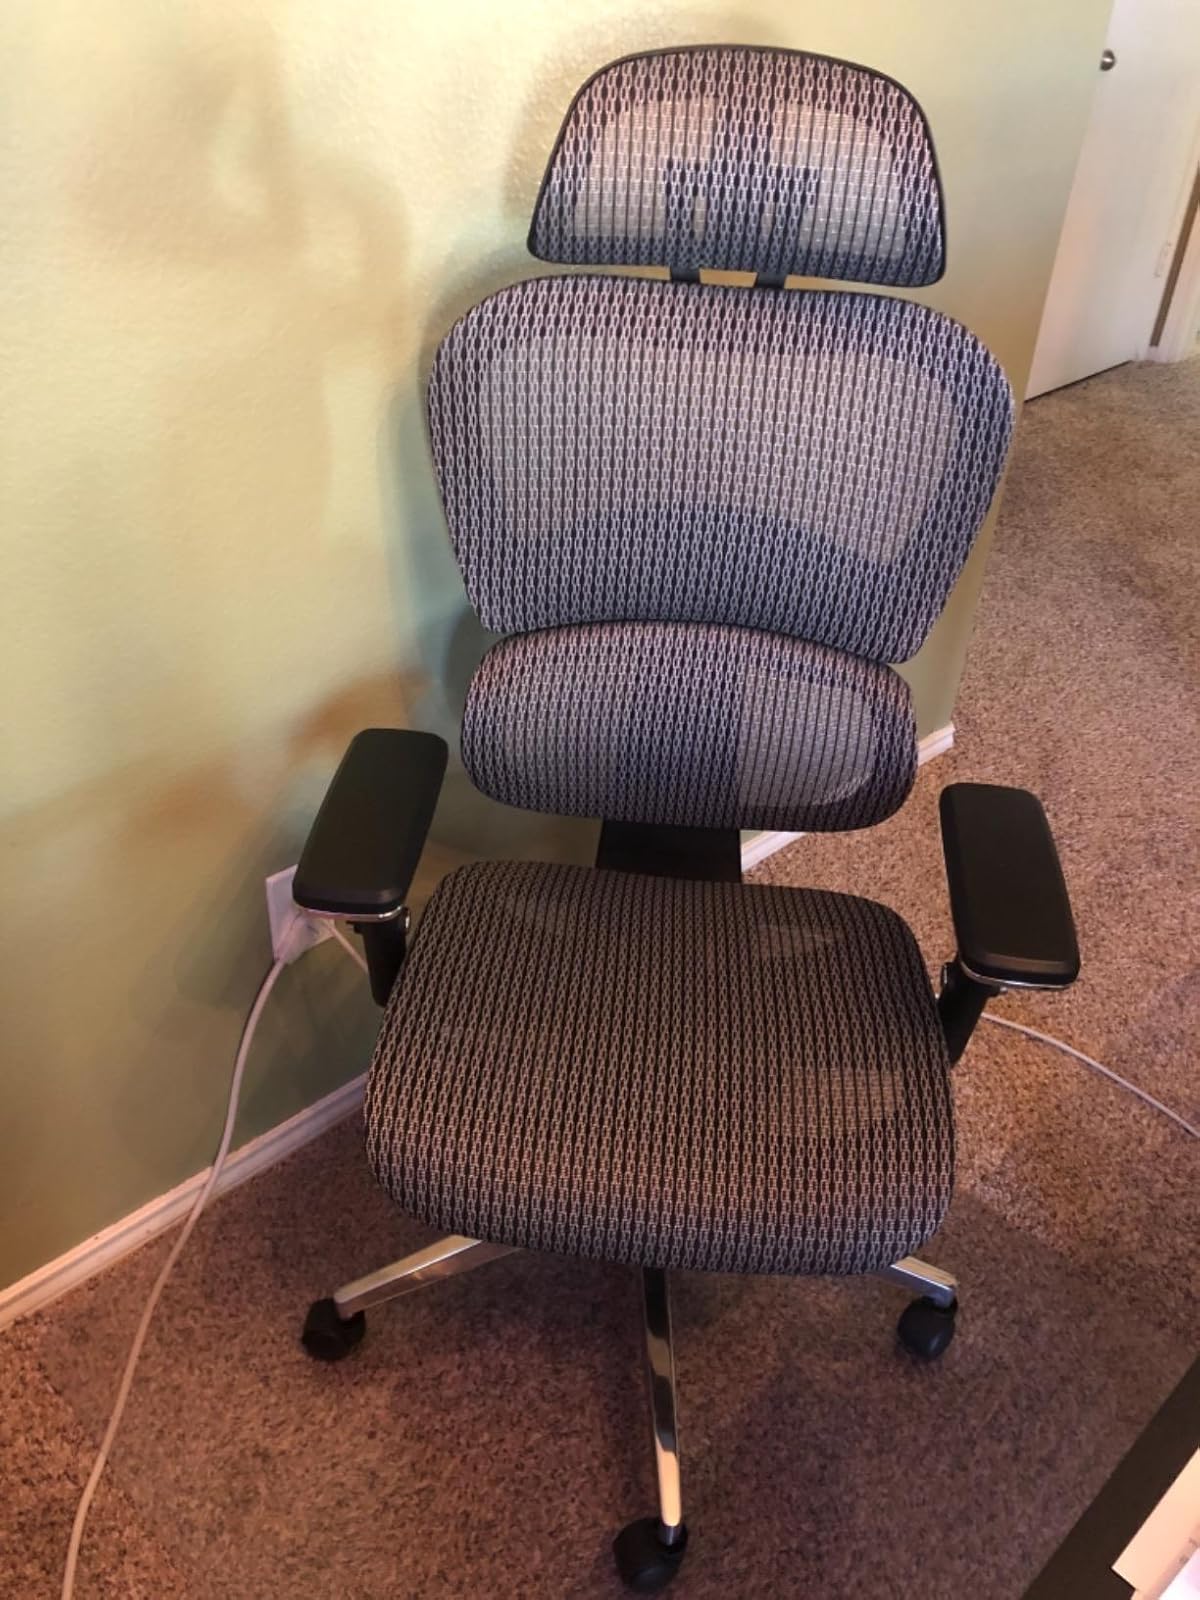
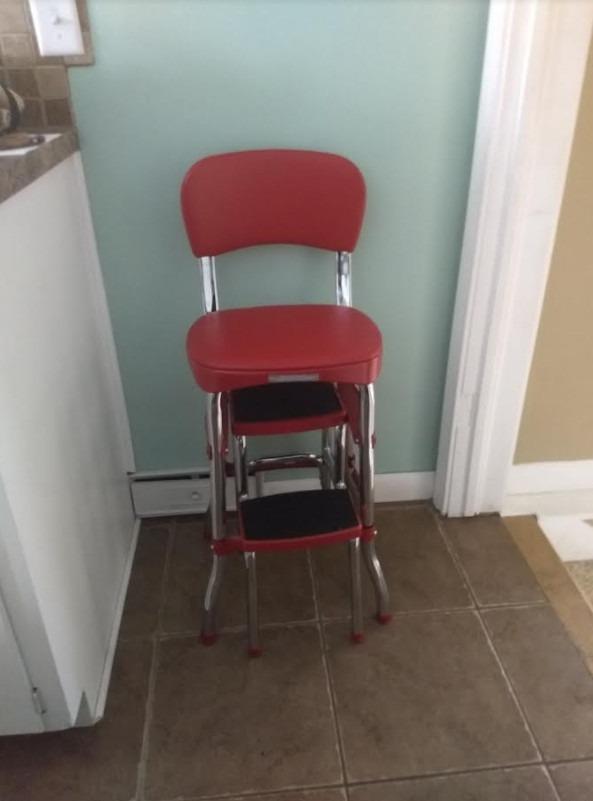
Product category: items_chair
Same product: no